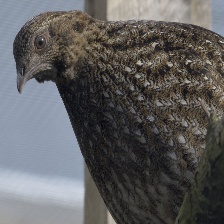
Species: CABOTS TRAGOPAN
Scientific name: TRAGOPAN CABOTI